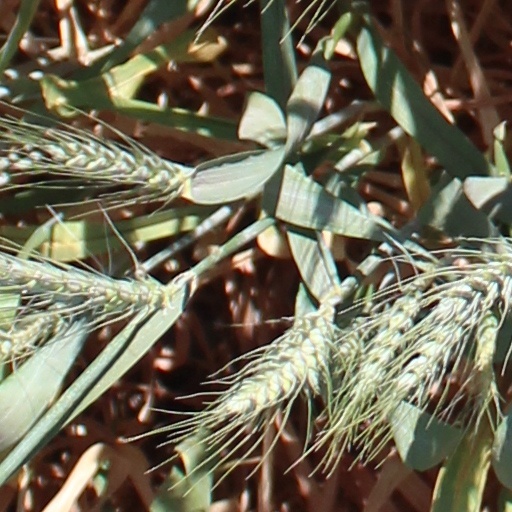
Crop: wheat